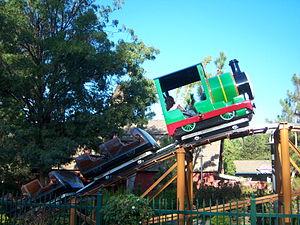
Six Flags Magic Mountain est un parc d'attractions de la société Six Flags, situé à Valencia près de Santa Clarita en Californie, banlieue nord de Los Angeles.
Magic Flyer sont des montagnes russes assises junior du parc Six Flags Magic Mountain, situé à Valencia, en Californie, aux États-Unis.
Flevohof Aujourd'hui connu sous le nom Walibi Holland.